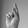
ASL letter: K